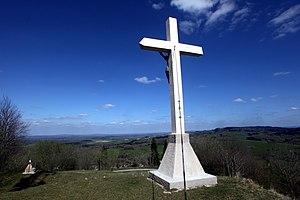
Croix sur la butte de Montmahoux (Doubs).
Montmahoux est une commune française située dans le département du Doubs, en région Bourgogne-Franche-Comté.